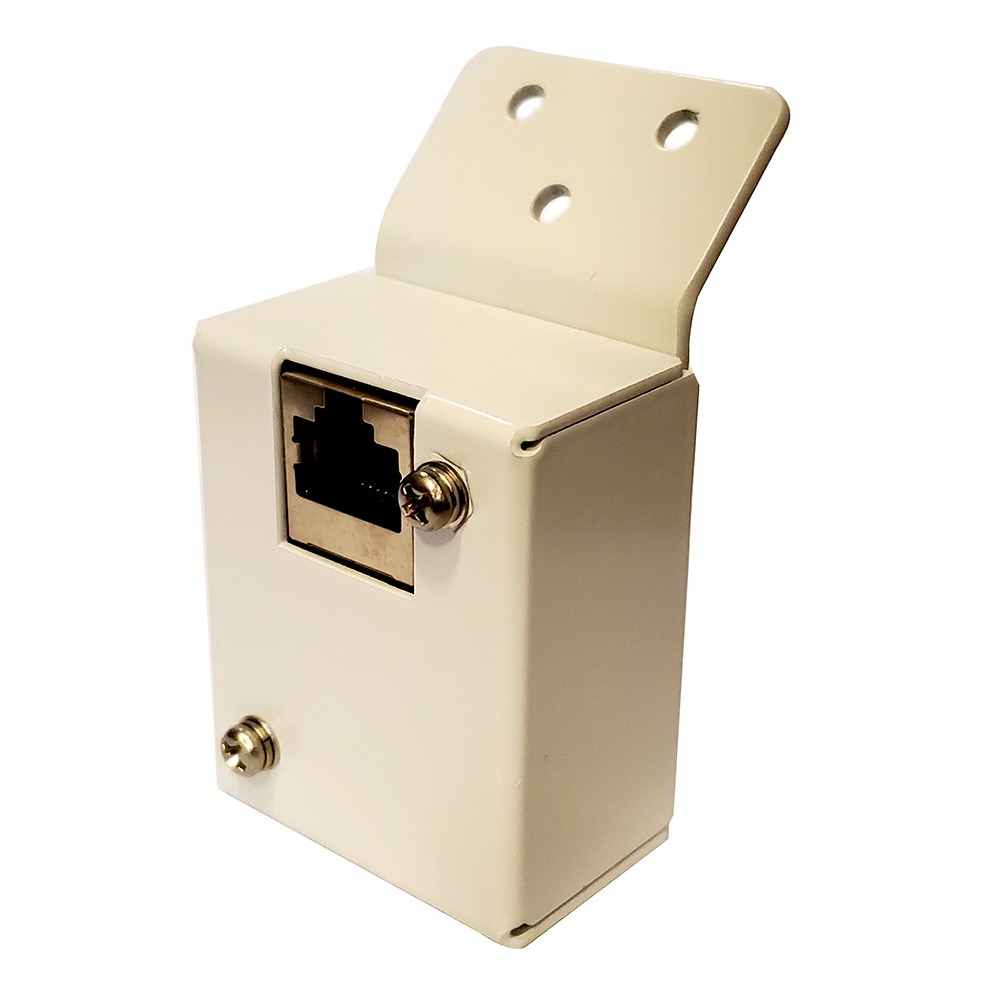
Intellian Tilt Sensor f/s6HD [S2-6544]
Tilt Sensor for s6HD Tilt Sensor Assembly for Intellian s6HD. This product may not be returned to the original point of purchase. Please contact the manufacturer directly with any issues or concerns.
Brand: Intellian
Category: Electronics > Video > Satellite & Cable TV > Satellite Receivers